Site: brandenburg
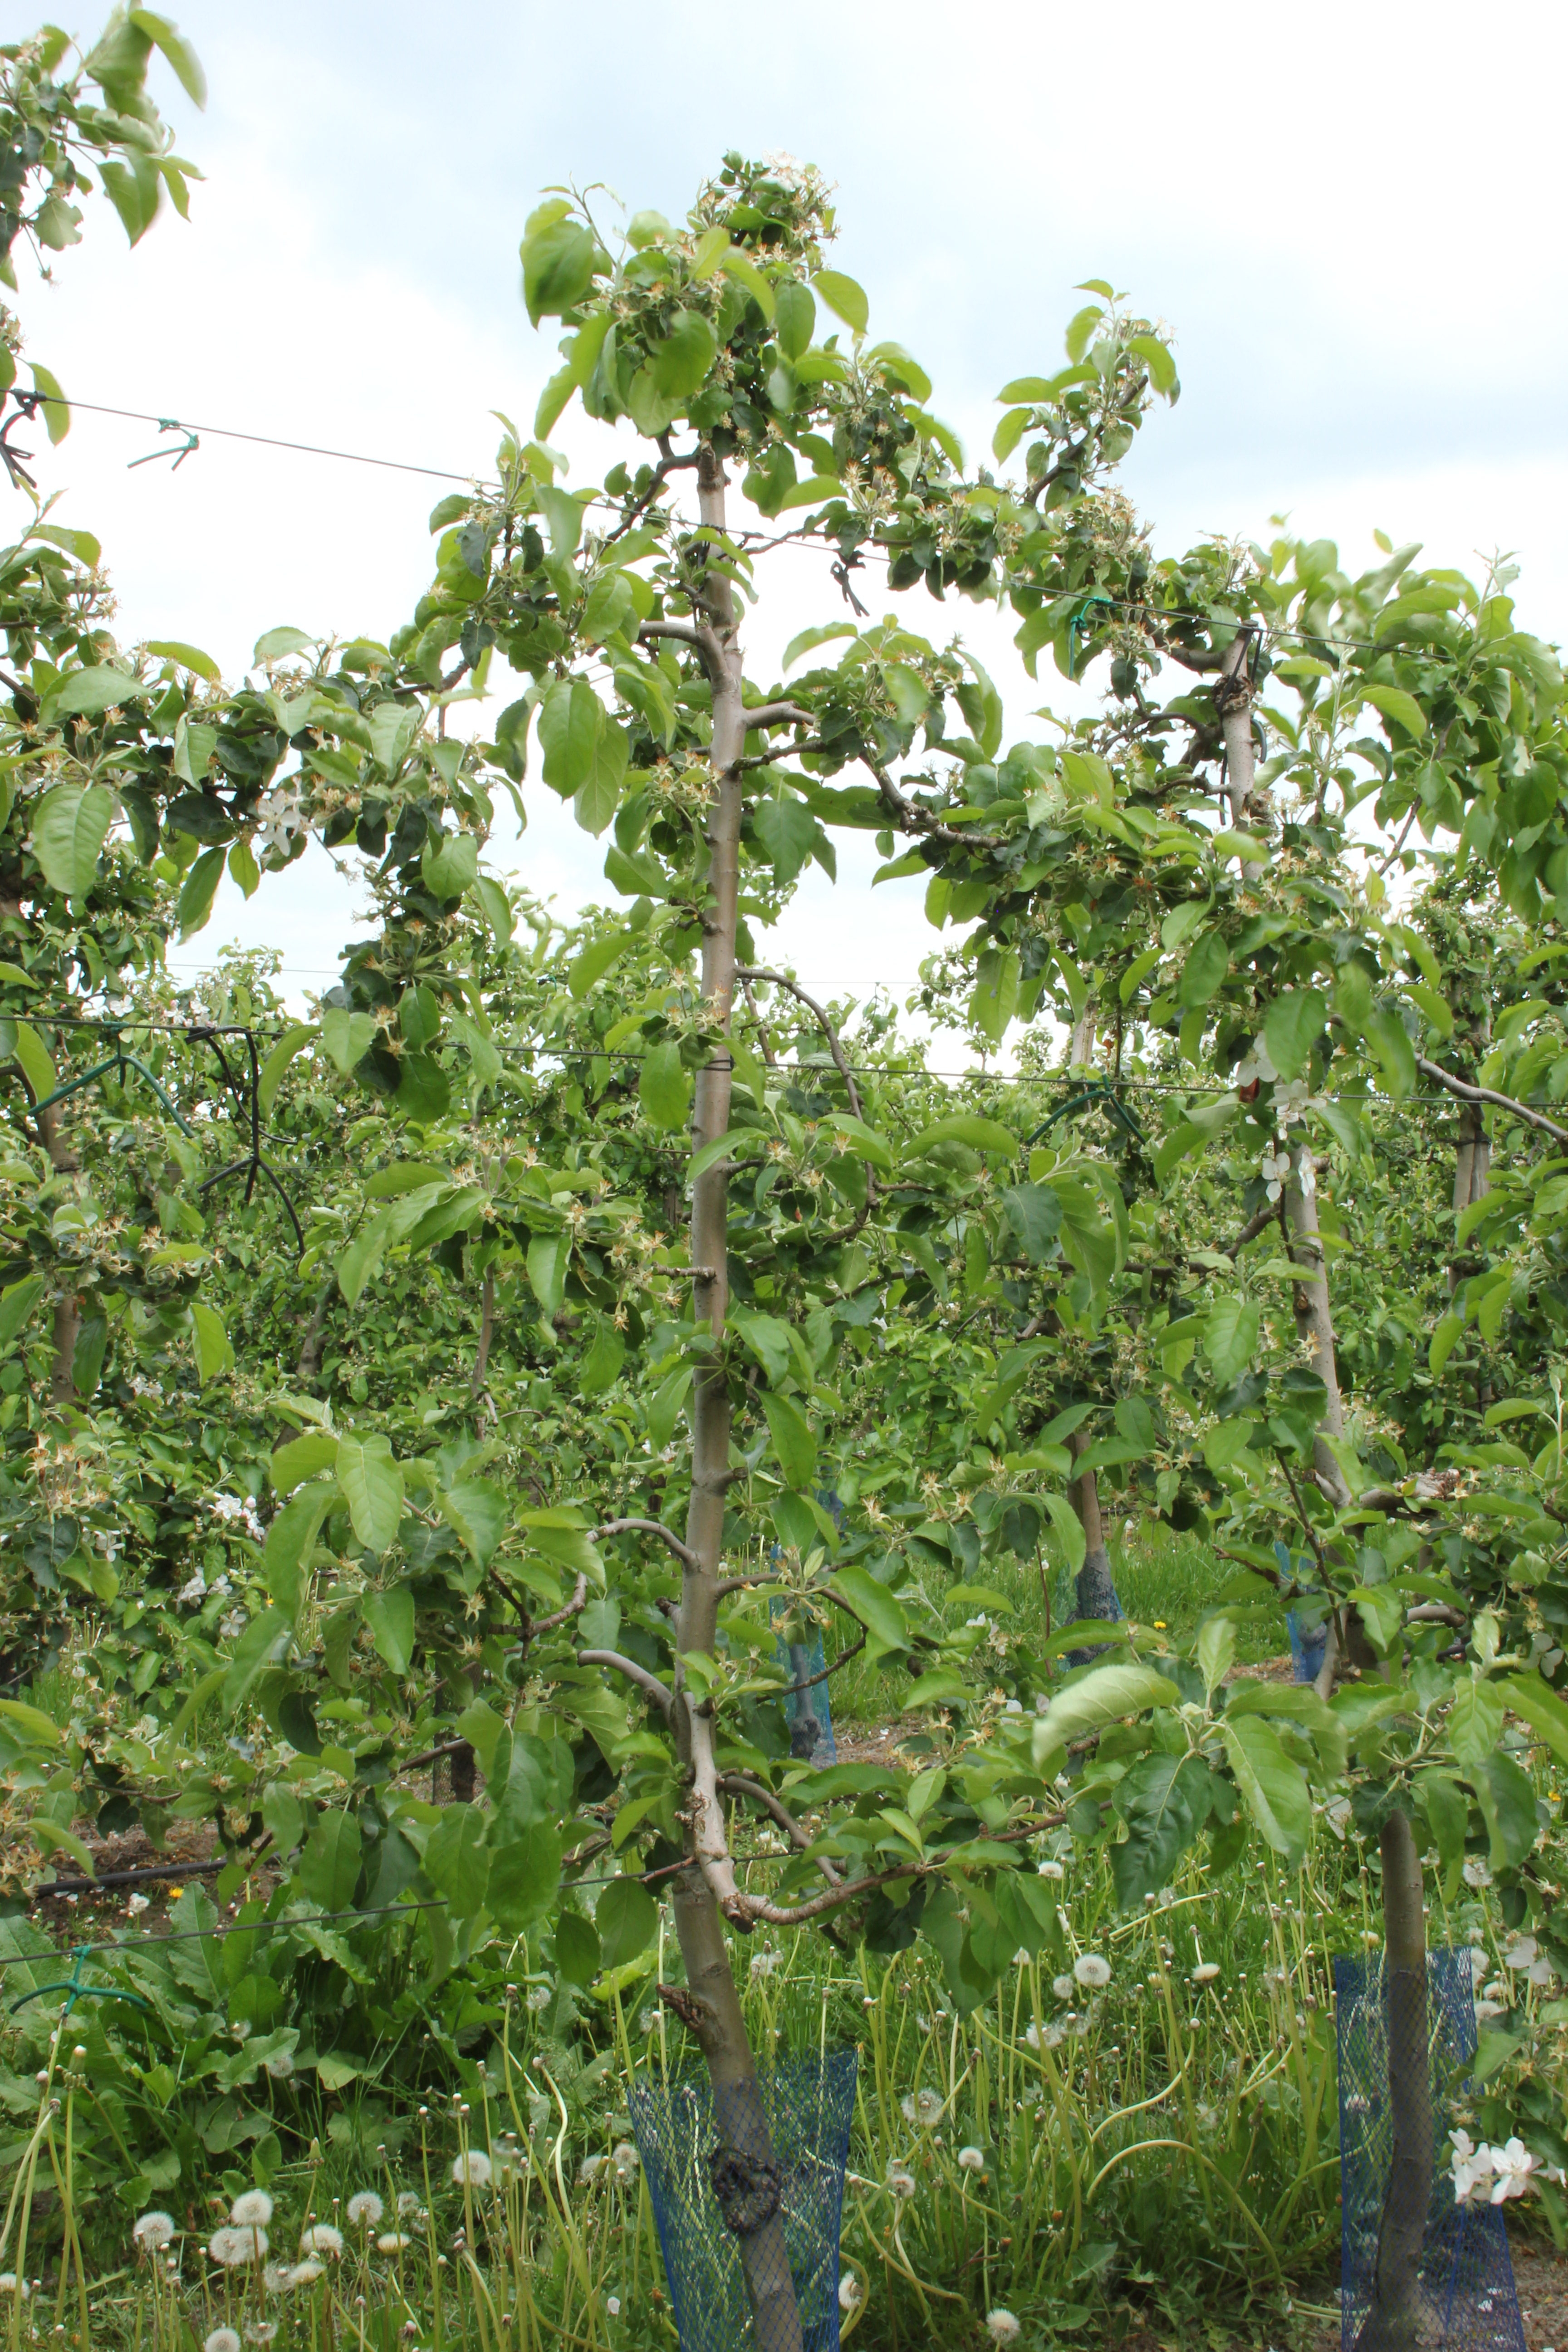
Growth stage (BBCH 67): Flowering